The Thing (1982 film)

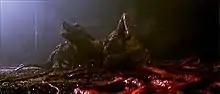
A creature bearing the face of a dog lies on the floor. Various unnatural formations such as legs and tentacles are present on its body.

In designing the Thing's different forms, Bottin explained that the creature had been all over the galaxy. This allowed it to call on different attributes as necessary, such as stomachs that transform into giant mouths and spider legs sprouting from heads. Bottin said the pressure he experienced caused him to dream about working on designs, some of which he would take note of after waking. One abandoned idea included a series of dead baby monsters, which was deemed "too gross". Bottin admitted he had no idea how his designs would be implemented practically, but Carpenter did not reject them. Carpenter said, "What I didn't want to end up with in this movie was a guy in a suit... I grew up as a kid watching science-fiction monster movies, and it was always a guy in a suit." According to Cundey, Bottin was very sensitive about his designs, and worried about the film showing too many of them. At one point, as a preemptive move against any censorship, Bottin suggested making the creature's violent transformations and the appearance of the internal organs more fantastical using colors. The decision was made to tone down the color of the blood and viscera, although much of the filming had been completed by that point. The creature effects used a variety of materials including mayonnaise, creamed corn, microwaved bubble gum, and K-Y Jelly.